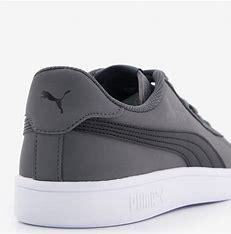
Brand: Puma
Model: Smash V2